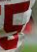
Number: 5